Royal Jordanian Army

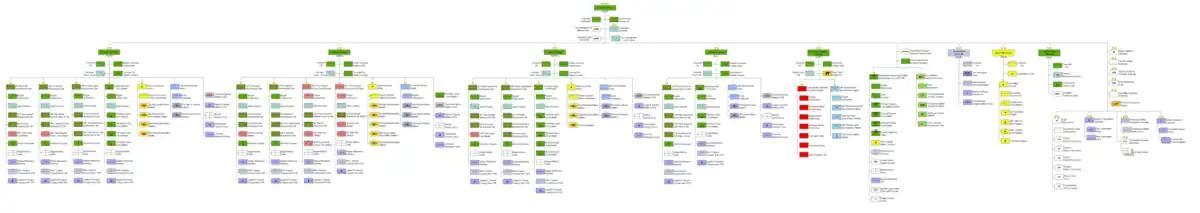
Jordanian Army OrBat 2020

During 1930, the Arab Legion's strength was expanded to approximately 1,100. In 1931, a camel-mounted desert mobile force was organized under the command of John Bagot Glubb to maintain security and order.